Giovanni Ferrari (sculptor)

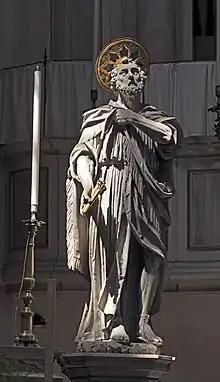
Saint Peter San Geremia in Venice

Giovanni Ferrari was born 5 June 1744, in Crespano del Grappa. His father, Gaetano, was a stonemason by trade. His mother was Domenica Tedesca. He is the last of well-known artist from the Torretti dynasty of sculptors, which including his great-uncle Giuseppe Torretto and Uncle Giuseppe Bernardi. In 1755 he moved to Venice to join the studio of the latter, and at Bernardi's death in 1773, he inherited his studio. He died 2 November 1826 in Venice.